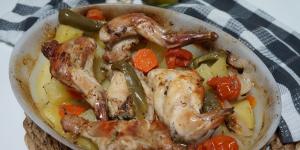
conejo al horno con verduras